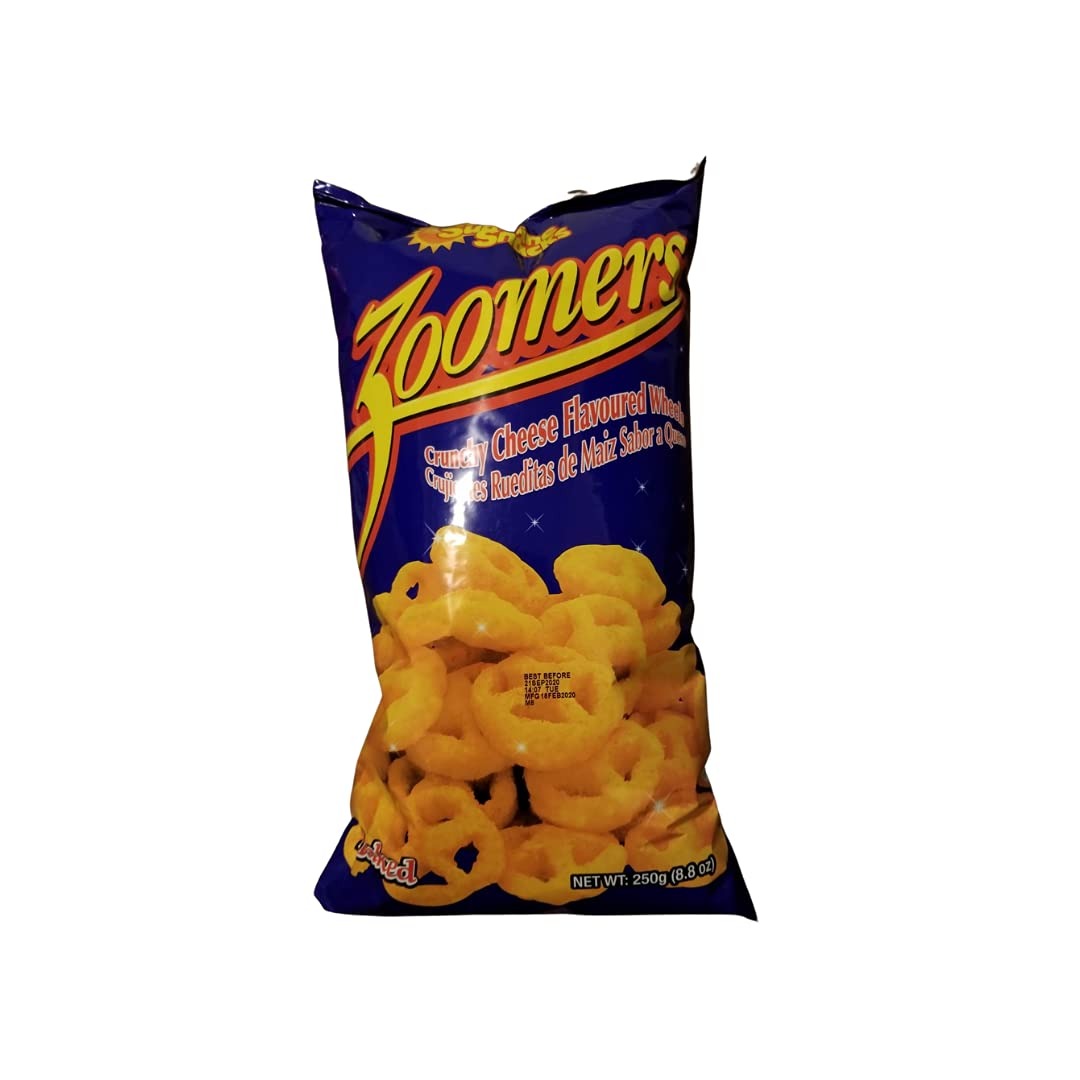
Item Name: Sunshine Snacks Zoomers Sharing Size 8.8 oz (2 packs)
Product Description: Zoomers - Crunchy Cheese Flavoured Wheels
Value: 12.0
Unit: Ounce

Price: 27.99